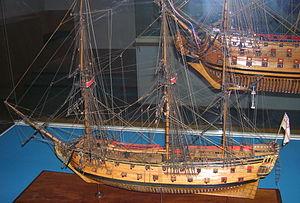
Maquette d'un navire de 50-54 canons, 4e rang, vers 1710. Ref.